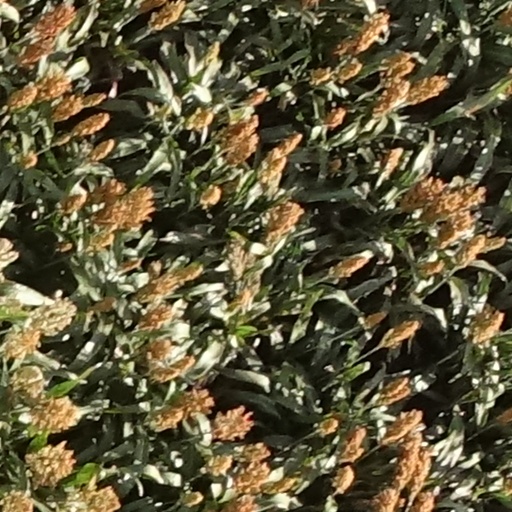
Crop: sorghum